Dominique Rodgers-Cromartie

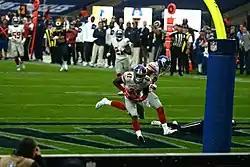
Rodgers-Cromartie intercepts a pass against the Los Angeles Rams in London in 2016.

On September 13, 2015, Rodgers-Cromartie started in the New York Giants' season-opener at the Dallas Cowboys and made six solo tackles, one pass deflection, and returned a fumble recovery that Trumaine McBride caused tackling wide receiver Cole Beasley for a 57–yard touchdown during a 26–27 loss. In Week 2, Rodgers-Cromartie recorded two solo tackles before exiting during the second quarter of a 20–24 loss against the Atlanta Falcons to be evaluated for a possible concussion after hitting his head while tackling running back Tevin Coleman. He subsequently remained inactive for the Giants' 30–21 win against the Washington Redskins in Week 3 after being diagnosed with a concussion. In Week 7, Rodgers-Cromartie recorded two solo tackles, two pass deflections, set a season-high with two interceptions, and returned one for a touchdown during a 27–20 victory against the Dallas Cowboys. In the beginning of the third quarter, Rodgers-Cromartie picked off a pass by Matt Cassel to wide receiver Terrance Williams and returned it 58–yards for a touchdown. The following game, he recorded six solo tackles, made two pass deflections, and intercepted a pass by Drew Brees to wide receiver Brandin Cooks as the Giants lost 49–52 at the New Orleans Saints in Week 8. In Week 10, he set a season-high with seven solo tackles as the Giants lost 26–27 at the New England Patriots. He finished with a career-high 58 combined tackles (52 solo), 13 pass deflections, three interceptions, and two forced fumbles. On January 26, 2016, he was named to his second Pro Bowl, replacing the New England Patriots' Malcolm Butler.